Păstorel Teodoreanu

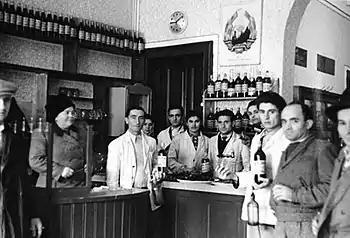
The restaurant section of a Romanian consumer cooperative, 1950

Bibliographers list the one-act comedy "V-a venit numirea" ("Your Appointment Has Been Received"), written in 1922, as Teodoreanu's only solo work as a playwright; he is known to have published another "sketch drama", eponymnously known as "Margareta Popescu". This was taken up in 1928 by "Bilete de Papagal", an experimental literary newspaper managed by poet Tudor Arghezi, with whom he toured Moldavian towns in an anti-tuberculosis awareness campaign. In 1923, he published his "Inscriptions on a Coffeehouse Table" in the satirical magazine "Hiena", which was edited by "Gândirea"s Pamfil Șeicaru. While receiving his first accolades as a writer, Păstorel was becoming a sought-after public speaker. Together with "Gândirea"s other celebrities, he toured the country and gave public readings from his works (1923). He also made an impact with his welcome speech for Crown Princess Ileana and her "Blue Triangle" Association of Christian Women. The address culminated in a polite pun: "I finally understood that the Blue Triangle is not a circle, but a sum of concentric circles, whose center is Mistress Ileana, and whose radius reaches into our hearts."